Caishi Kou station

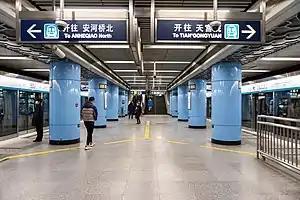
Line 4 platform 300px Line 7 platform

Caishi Kou Station is an interchange subway station between Line 4 and Line 7 of the Beijing Subway. Line 4 station opened in September 2009, together with the other stations on the line. It is located in the Caishikou neighbourhood of the Xicheng District.